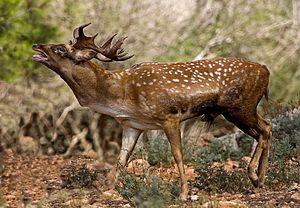
Voici la liste de quelques artiodactyles par population.
Un animal national est un animal choisi par une communauté comme son emblème en raison de sa représentativité, soit parce qu'il est caractéristique du territoire considéré, soit encore pour la Nouvelle Zélande le kiwi. Certains pays ont plusieurs animaux nationaux.
Le Daim Persan est un cervidé en danger d'extinction qui ne se trouve plus actuellement que dans la province de Khuzestan, au Sud-Ouest de l'Iran. Initialement défini comme une espèce très proche du daim européen, il en est aujourd'hui considéré comme une sous-espèce orientale dénommée Dama dama mesopotamica.